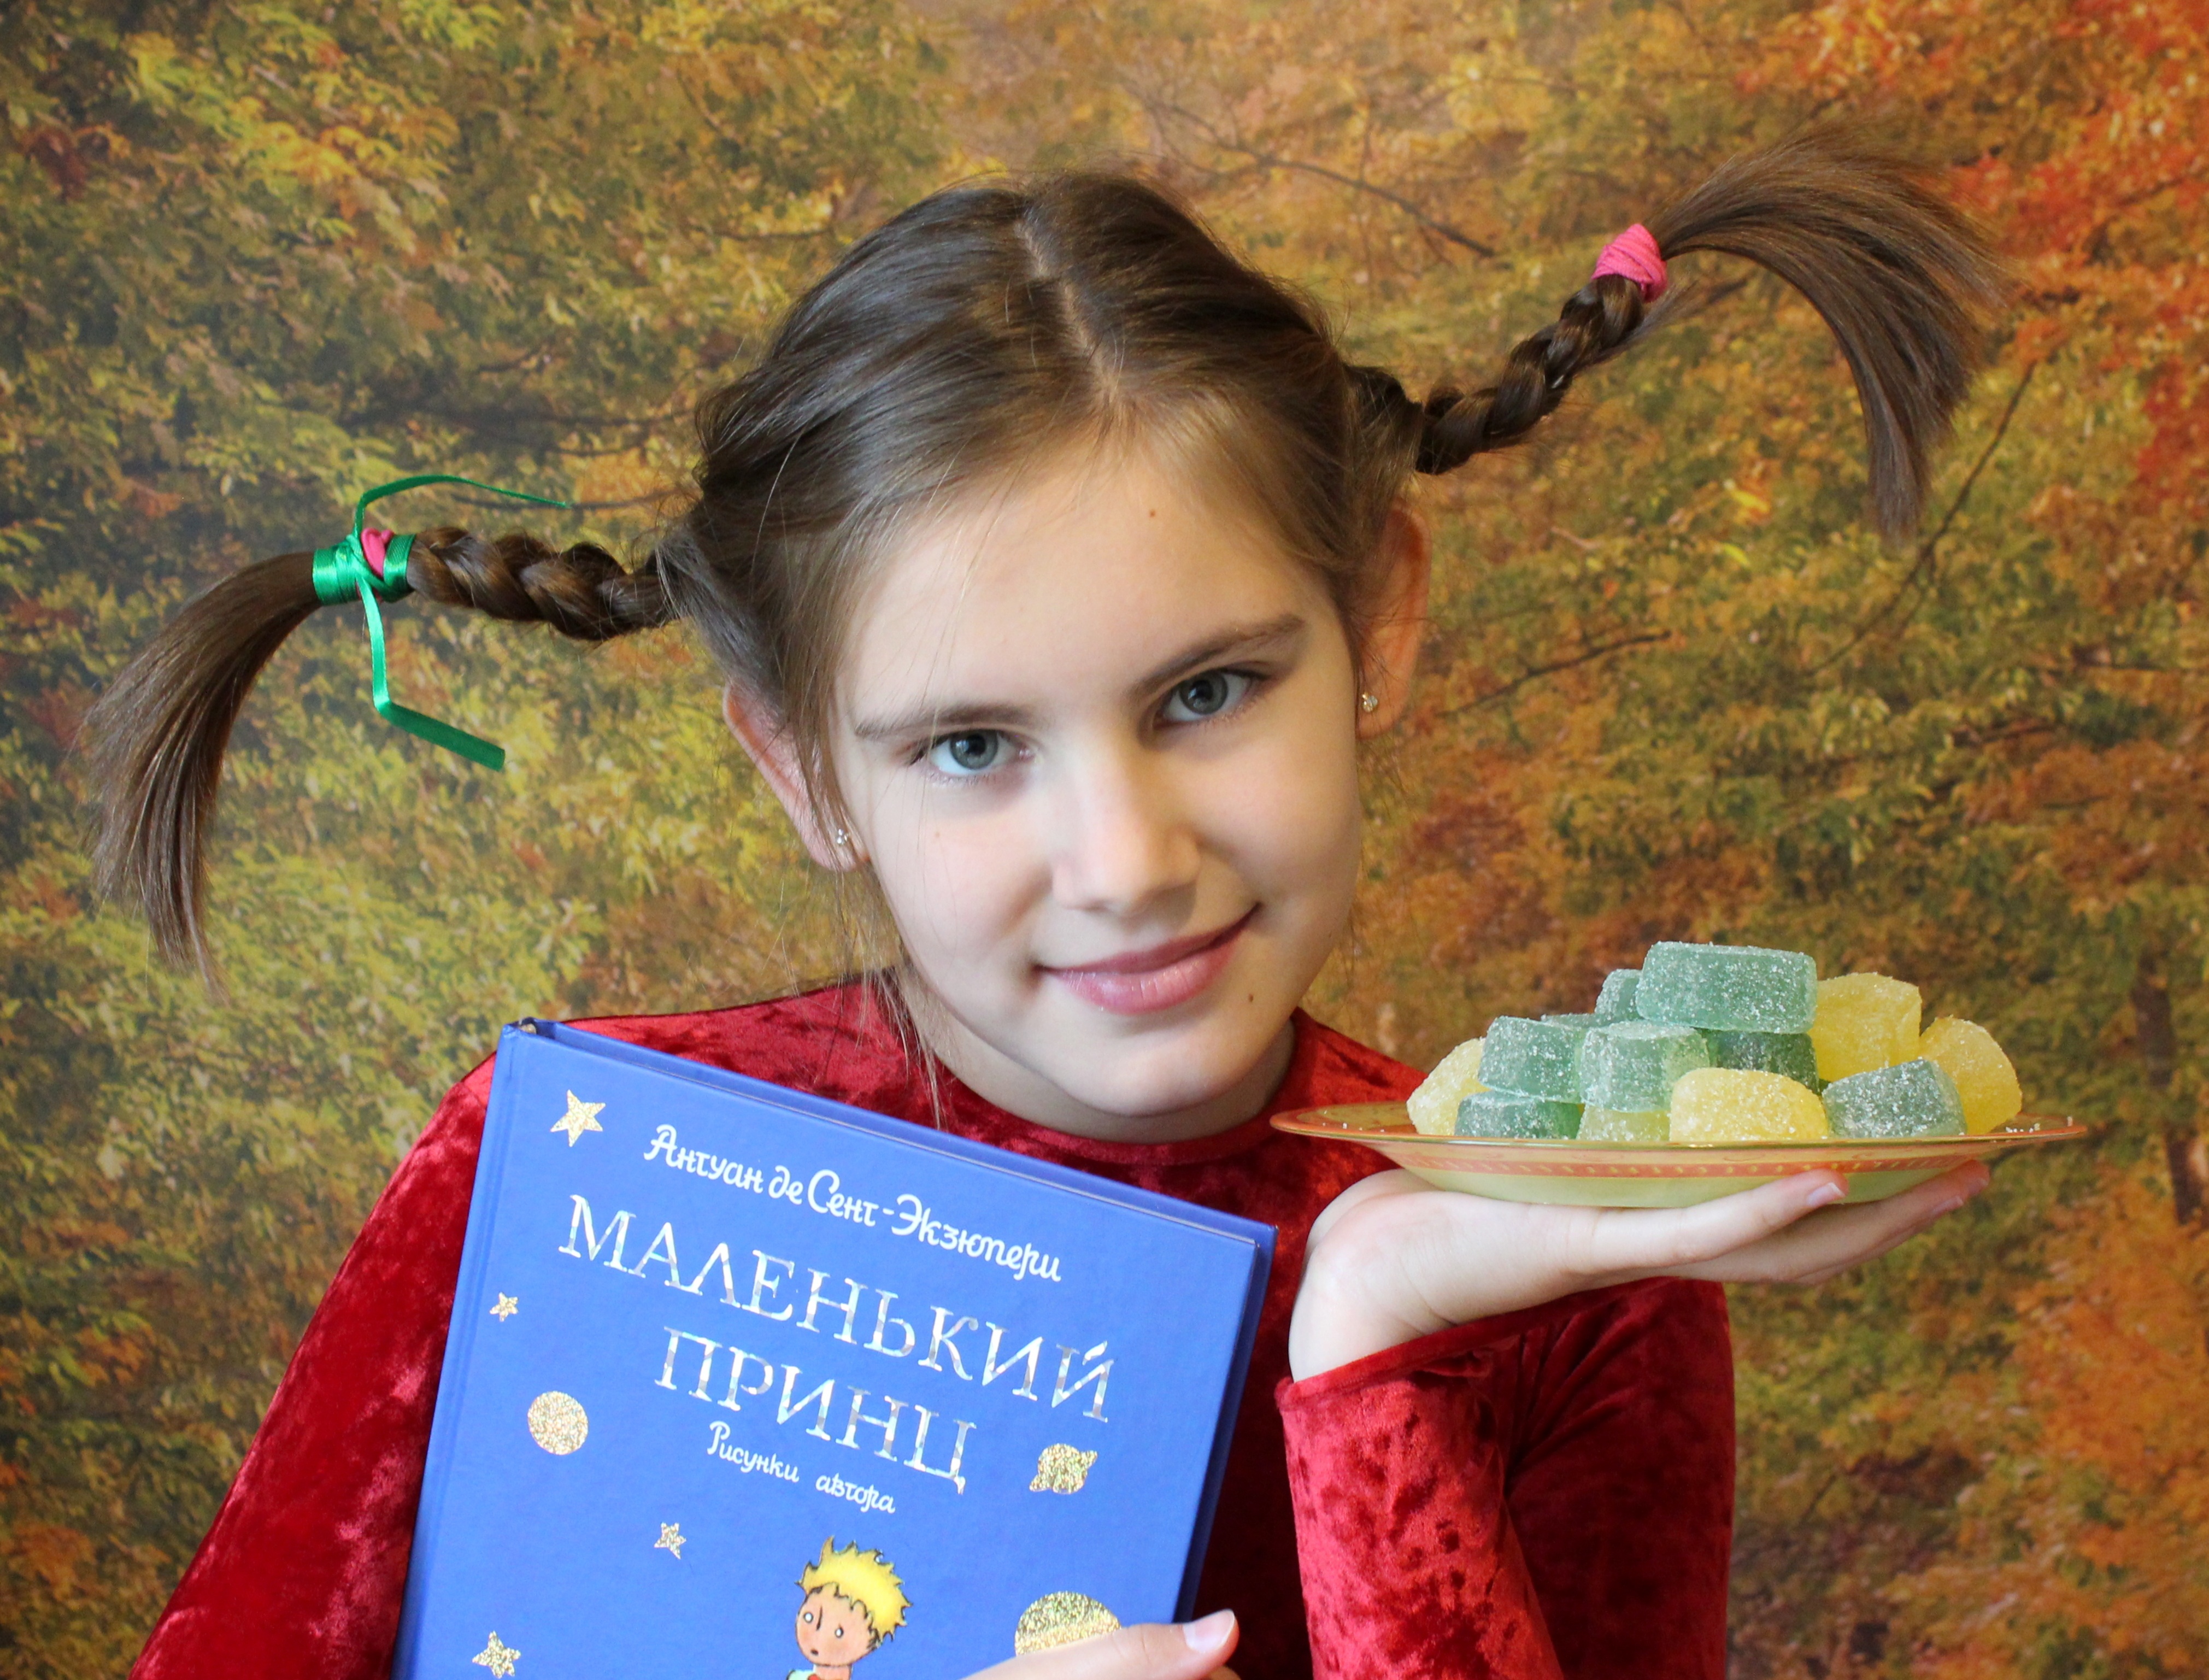
book, girl, game, play, reading, vacation, youth, autumn, training, holiday, child, childhood, season, hairstyle, smile, festival, sweets, toddler, performance, beautiful, story, schoolgirl, invitation, marmalade, pigtails, peppy